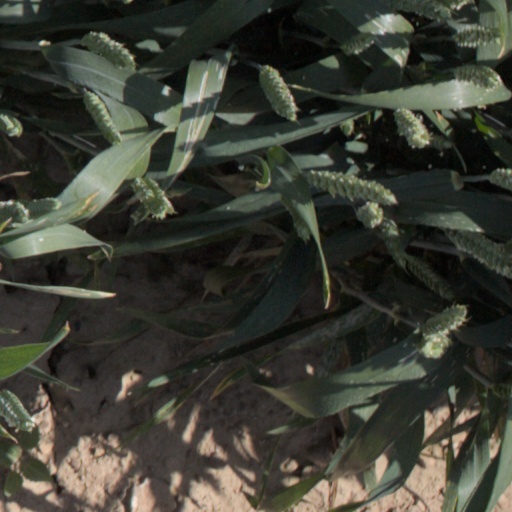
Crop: wheat